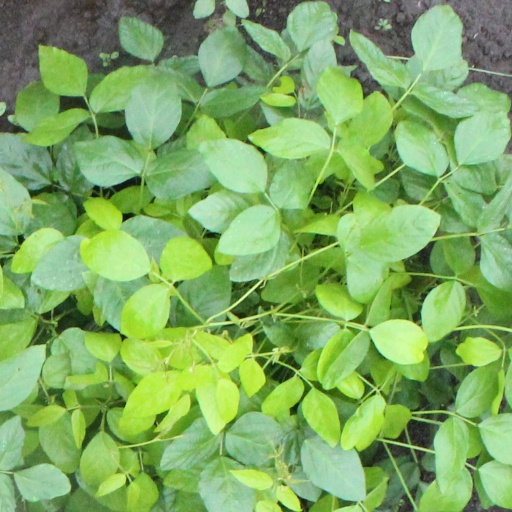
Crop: soybean